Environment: real
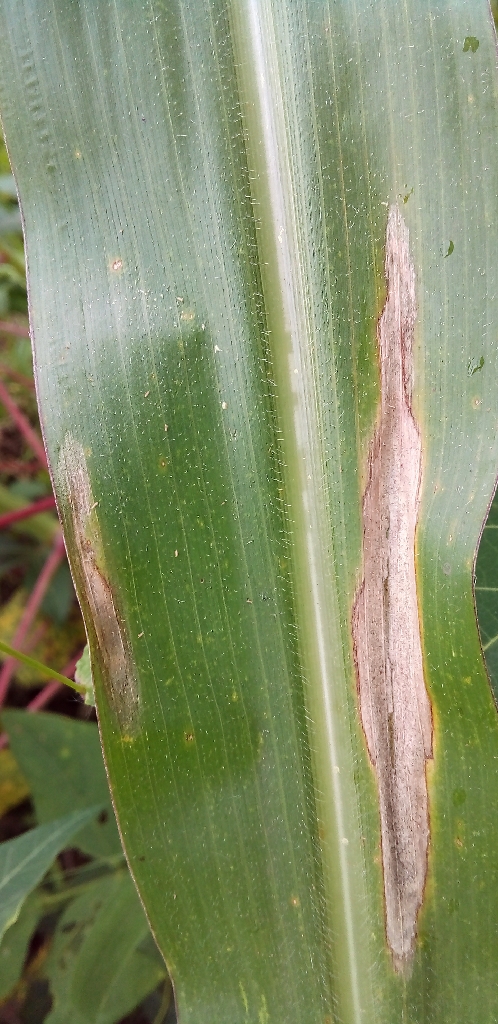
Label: northern_corn_leaf_blight